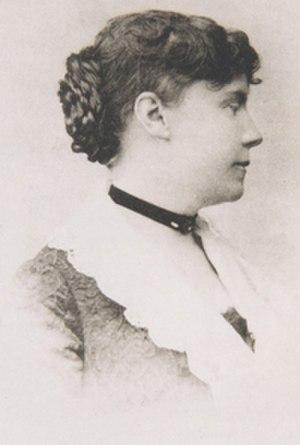
Constance Fenimore Woolson est une écrivaine née dans le New Hampshire aux États-Unis. Elle est connue pour ses histoires se déroulant dans la région des Grands Lacs, en Amérique du Sud et racontant la vie d'expatriés américains en Europe.